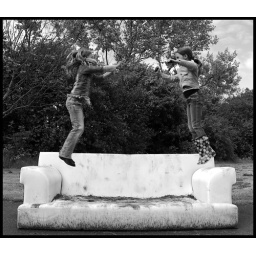
surreal coach in field